French Frigate Shoals

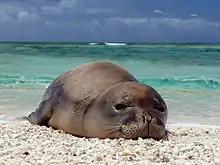
A monk seal at Trig Island

In October 2018, Hurricane Walaka eroded away most of East Island, the second largest island of the French Frigate Shoals. About 11 acres of East Island were eliminated, which was thought to be caused by the large storm surge that Walaka caused in the area. The hurricane damaged many of the shoal's islands, and underwater many coral reefs were stripped of sea life. Following the destruction of East Island, researchers have been forced to make camp at the smaller Tern Island when conducting field work in the French Frigate Shoals.